Rimkai

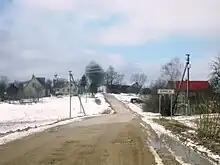
Rimkai

Rimkai is a village in Jonava district municipality, Kaunas County, central Lithuania. According to the 2001 census, the village has a population of 80 people. The village has a church of Old Believers.